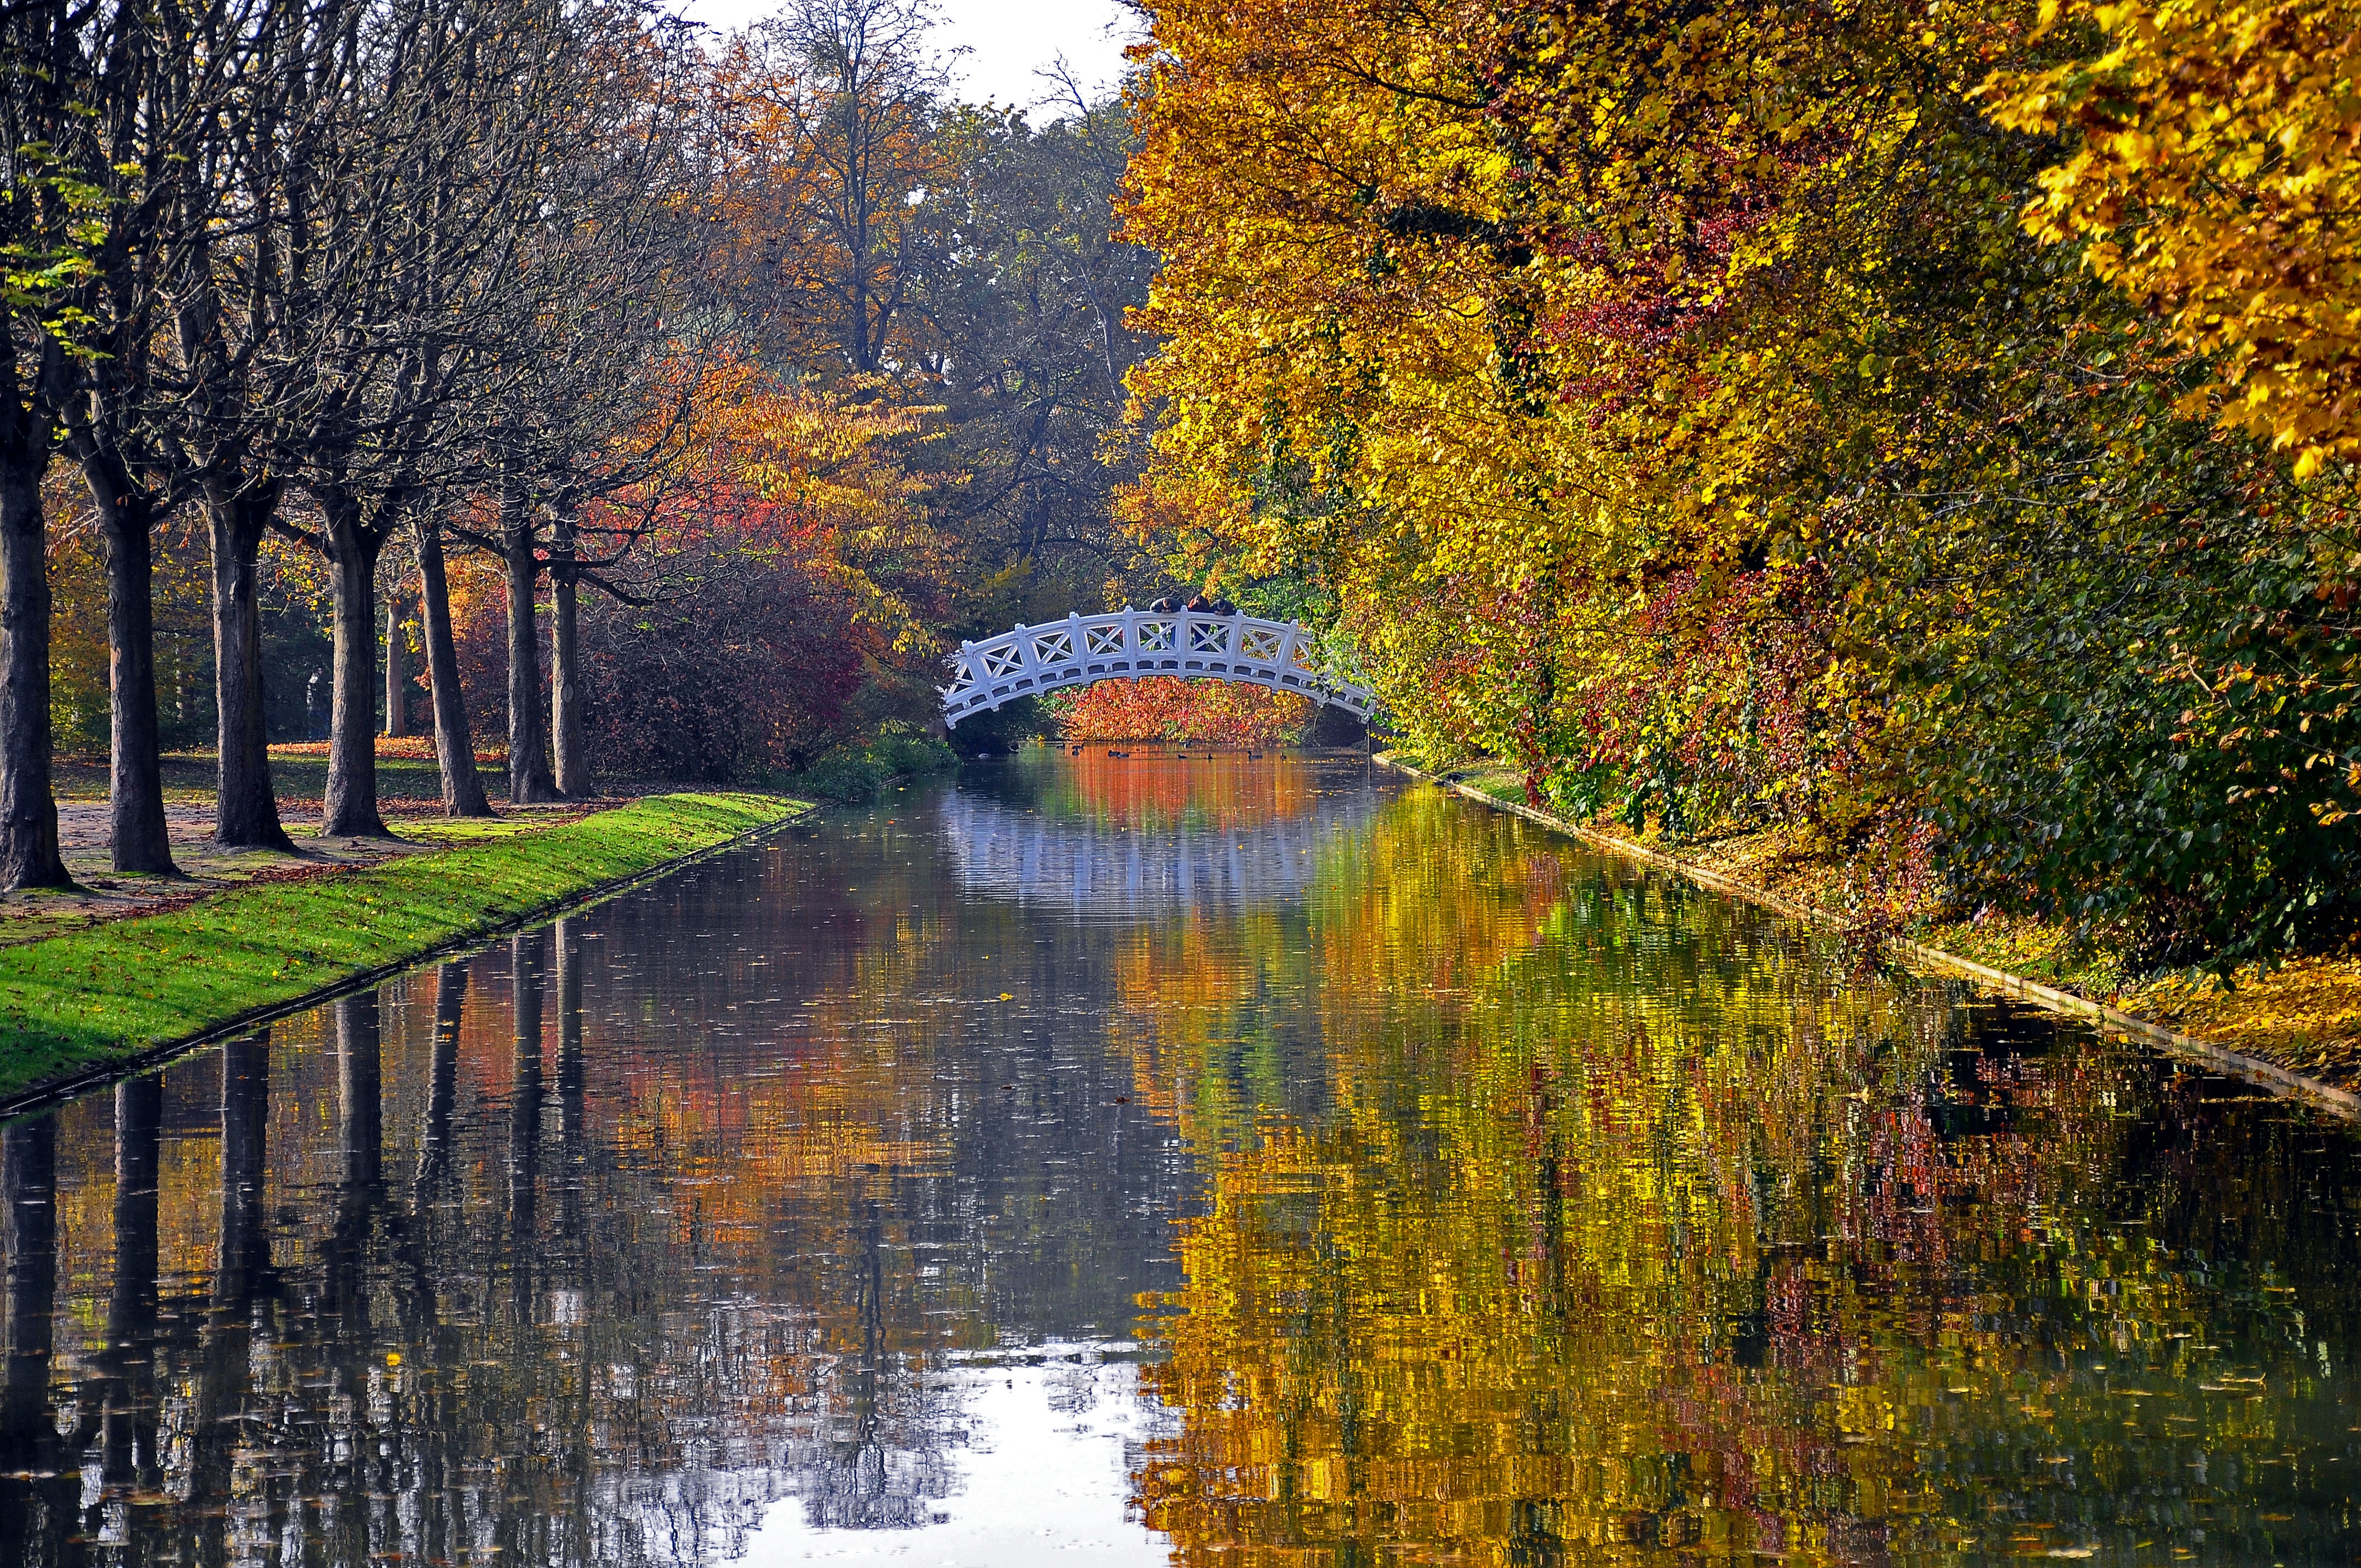
landscape, tree, nature, forest, sunlight, morning, leaf, flower, river, pond, stream, reflection, autumn, season, waterway, woodland, fall leaves, castle park, woody plant